Haldon Hills

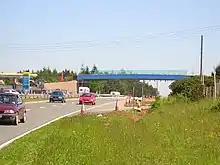

Haldon is one of the few sites in Devon where there is evidence of settlement in early Neolithic times (around 4000 BC). There are an estimated 26 Bronze Age tumuli on Haldon, though because of the frequent use of the gravel and flints for road building, many more may have been destroyed. On Little Haldon, Castle Dyke, a probable Iron Age square enclosure about 100 metres (330 ft) on each side occupies a good defensive position. An ancient track known as the Portway that crosses Little Haldon passes by this earthwork.